Cellular automaton

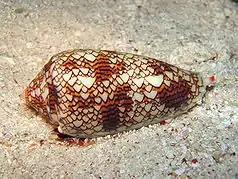
"Conus textile" exhibits a cellular automaton pattern on its shell.

Rule 110, like the Game of Life, exhibits what Wolfram calls "class 4" behavior, which is neither completely random nor completely repetitive. Localized structures appear and interact in various complicated-looking ways. In the course of the development of "A New Kind of Science", as a research assistant to Wolfram in 1994, Matthew Cook proved that some of these structures were rich enough to support universality. This result is interesting because rule 110 is an extremely simple one-dimensional system, and difficult to engineer to perform specific behavior. This result therefore provides significant support for Wolfram's view that class 4 systems are inherently likely to be universal. Cook presented his proof at a Santa Fe Institute conference on Cellular Automata in 1998, but Wolfram blocked the proof from being included in the conference proceedings, as Wolfram did not want the proof announced before the publication of "A New Kind of Science". In 2004, Cook's proof was finally published in Wolfram's journal "Complex Systems" (Vol. 15, No. 1), over ten years after Cook came up with it. Rule 110 has been the basis for some of the smallest universal Turing machines.